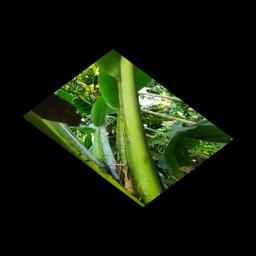
Label: JAHAJI STEM